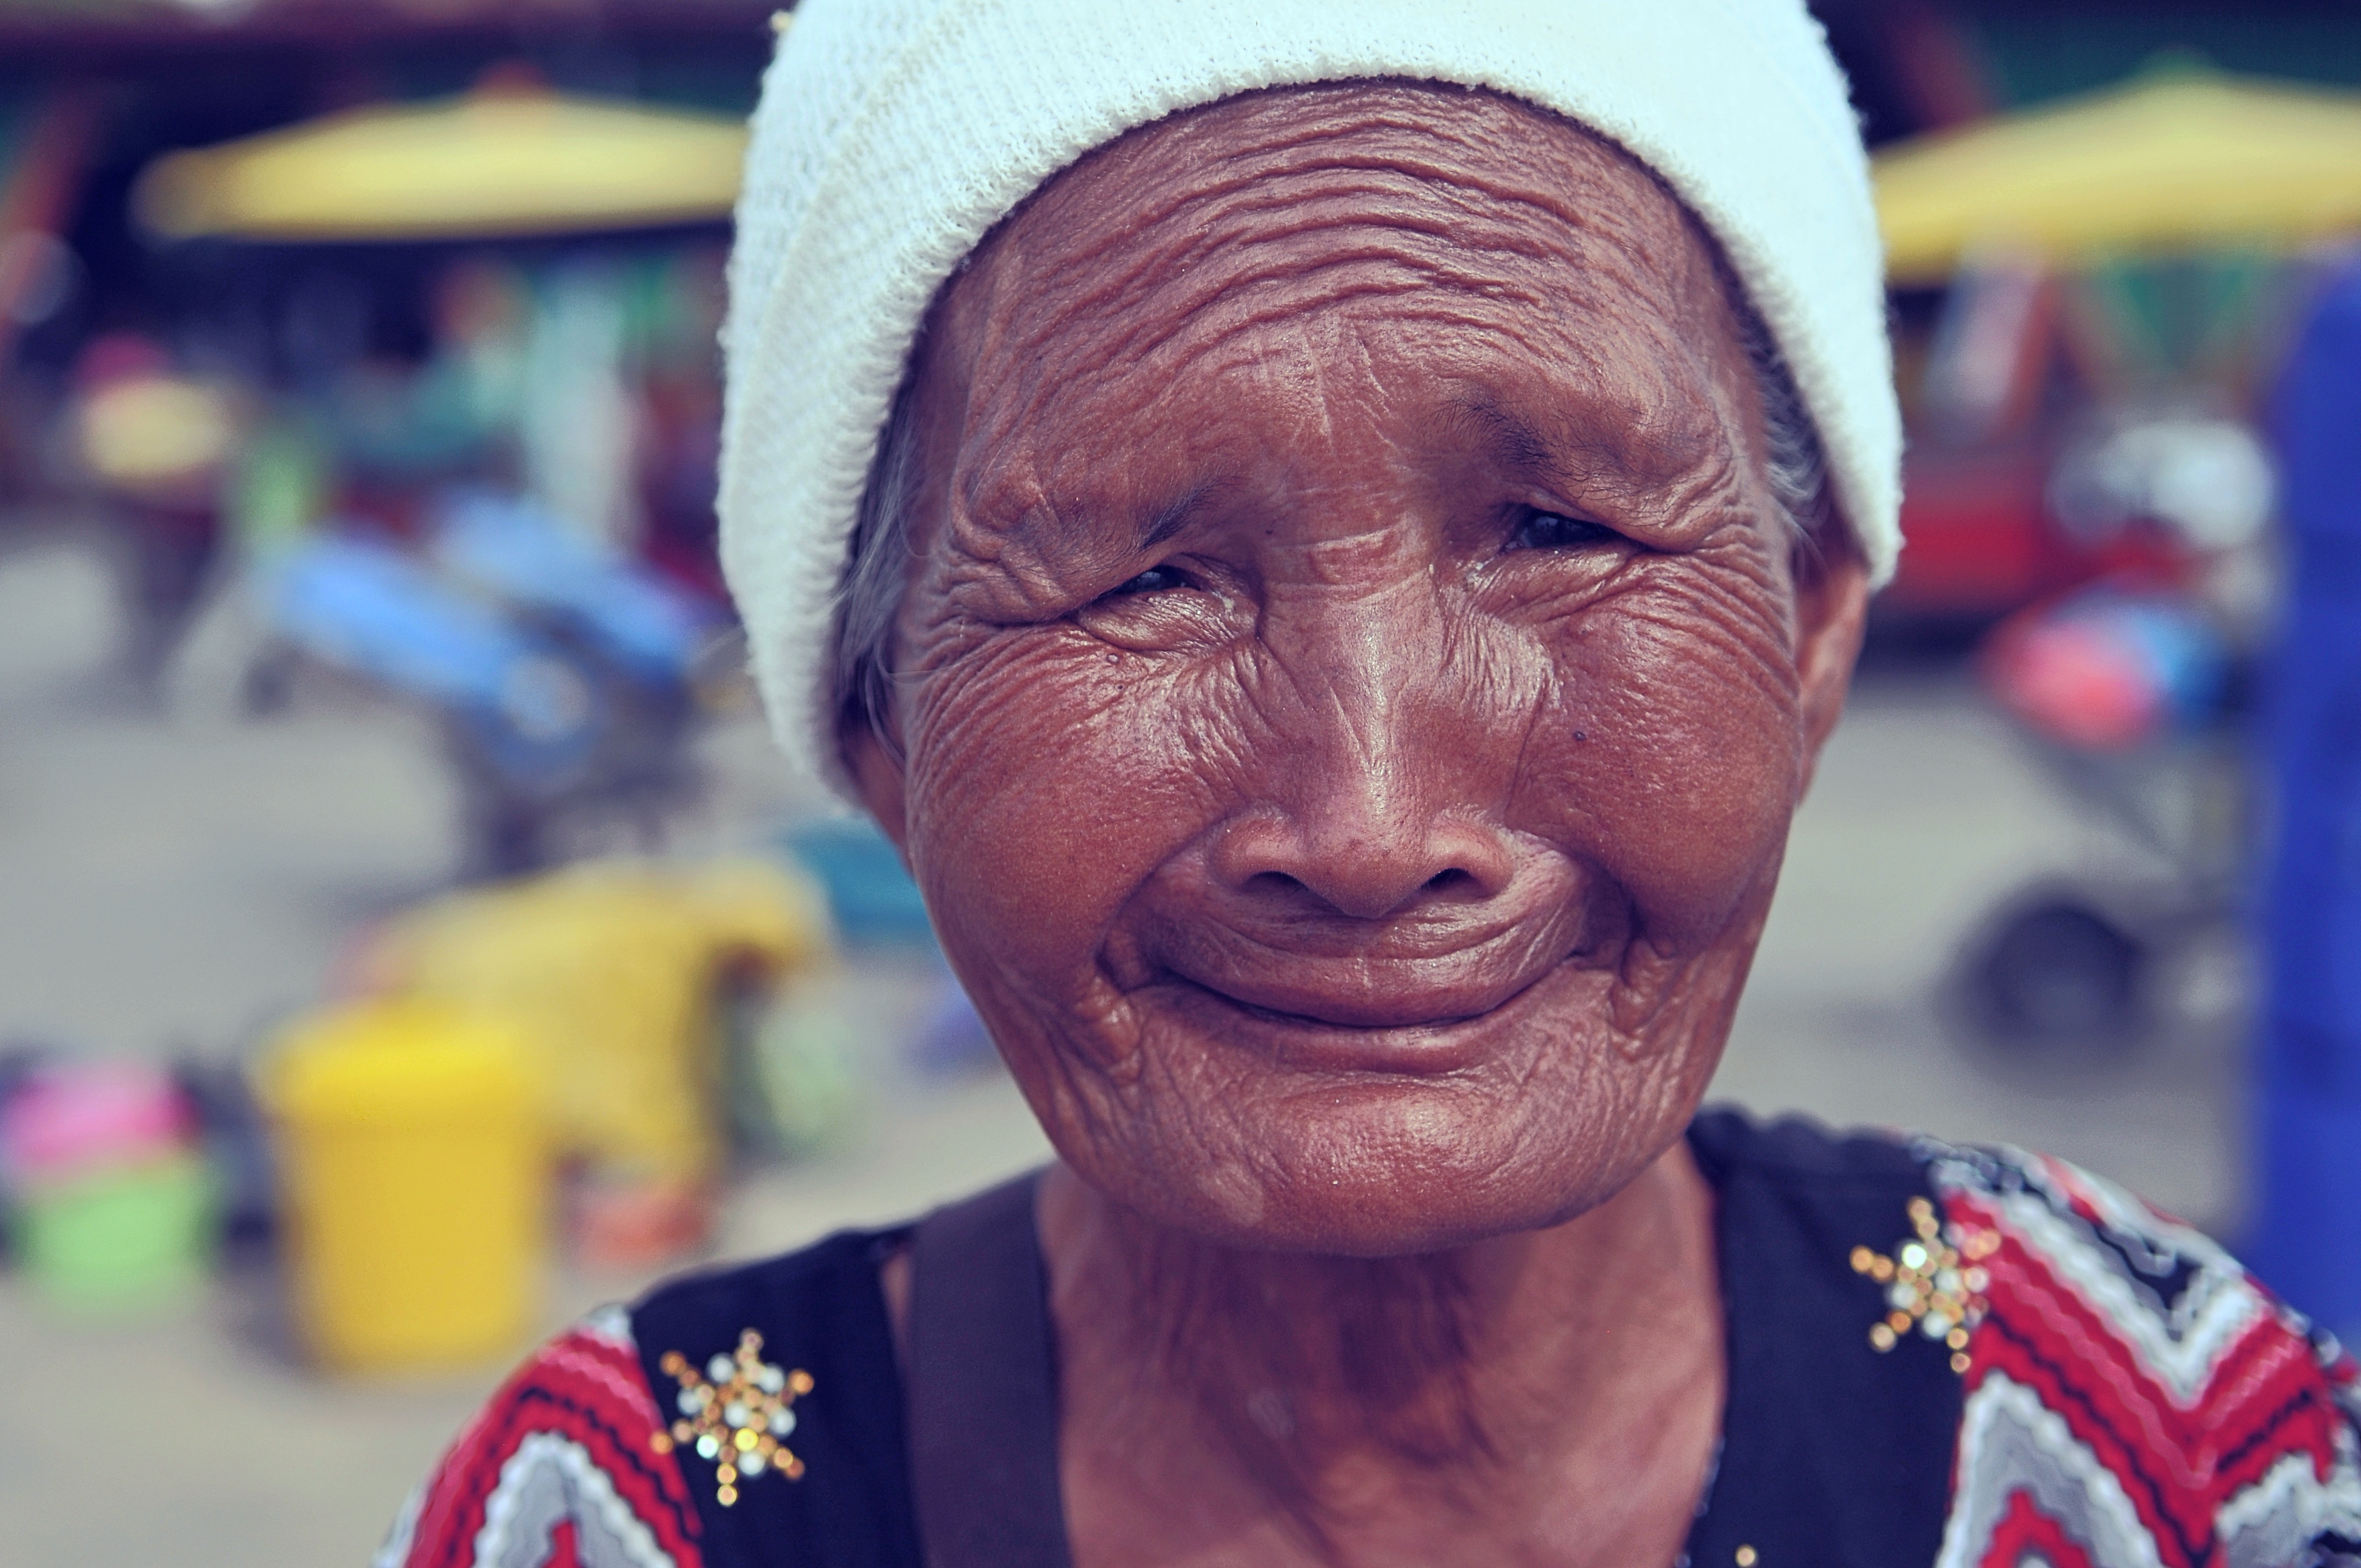
man, person, people, woman, old, male, female, portrait, color, child, facial expression, smiling, smile, grandmother, senior citizen, close up, face, fun, happy, temple, infant, head, senior, elderly, emotion, aged, retirement, mature, wrinkles